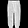
Label: Trouser